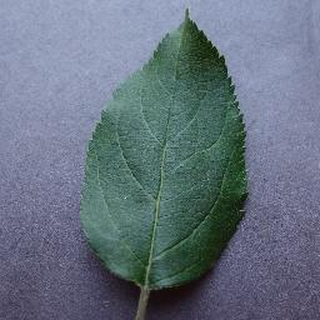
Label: healthy_apple